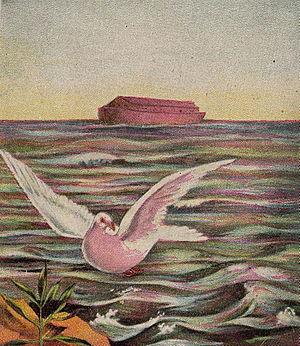
Le nohaisme ou noachisme, B'nei Noah en hébreu, est un courant religieux du judaïsme, basé sur les 7 Lois noahides. Ces lois sont observées par les non juifs considérés comme les justes des nations par Maïmonide.